List of Hyouka episodes

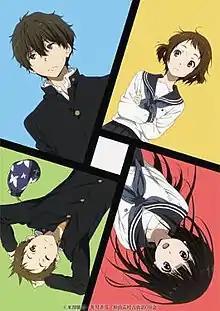
Characters depicted (clockwise from top-left): Houtarou Oreki, Mayaka Ibara, Eru Chitanda, Satoshi Fukube

"Hyouka" is a 22-episode animated television series based on Honobu Yonezawa's novel of the same name. It was produced by Kyoto Animation with direction by Yasuhiro Takemoto, series composition by Shoji Gatoh, character design by Futoshi Nishiya, and music composition by Kohei Tanaka. The series centers around the events which first-year high school student Houtarou Oreki faces when he joins his school's Classic Literature Club.